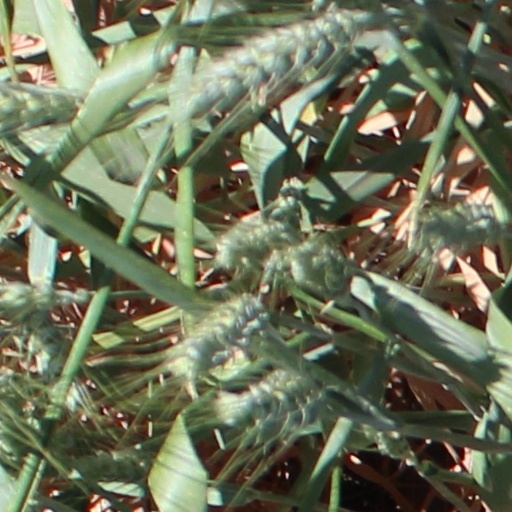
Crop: wheat